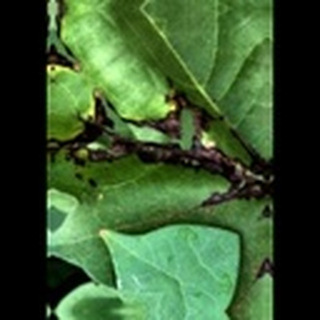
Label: cotton_bacterial_blight